The Sunshine Boys

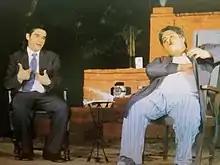
An international production at The Doon School, India.

Produced by Emanuel Azenberg and directed by Alan Arkin, the original 1972 Broadway cast starred Sam Levene as Al Lewis and Jack Albertson as Willie Clark, the vaudevillian comedy duo known as the Sunshine Boys; the play co-starred Lewis J. Stadlen as Ben, Willie Clark's nephew.